Kyritz

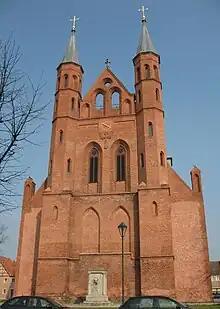
Saint Mary's church

Kyritz is a town in the Ostprignitz-Ruppin district, in Brandenburg, Germany. It is situated 28 km west of Neuruppin and 28 km southeast of Pritzwalk. The town has 9,260 inhabitants (2019).